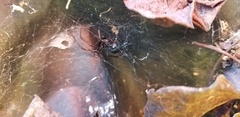
Species: Lactrodectus_hesperus